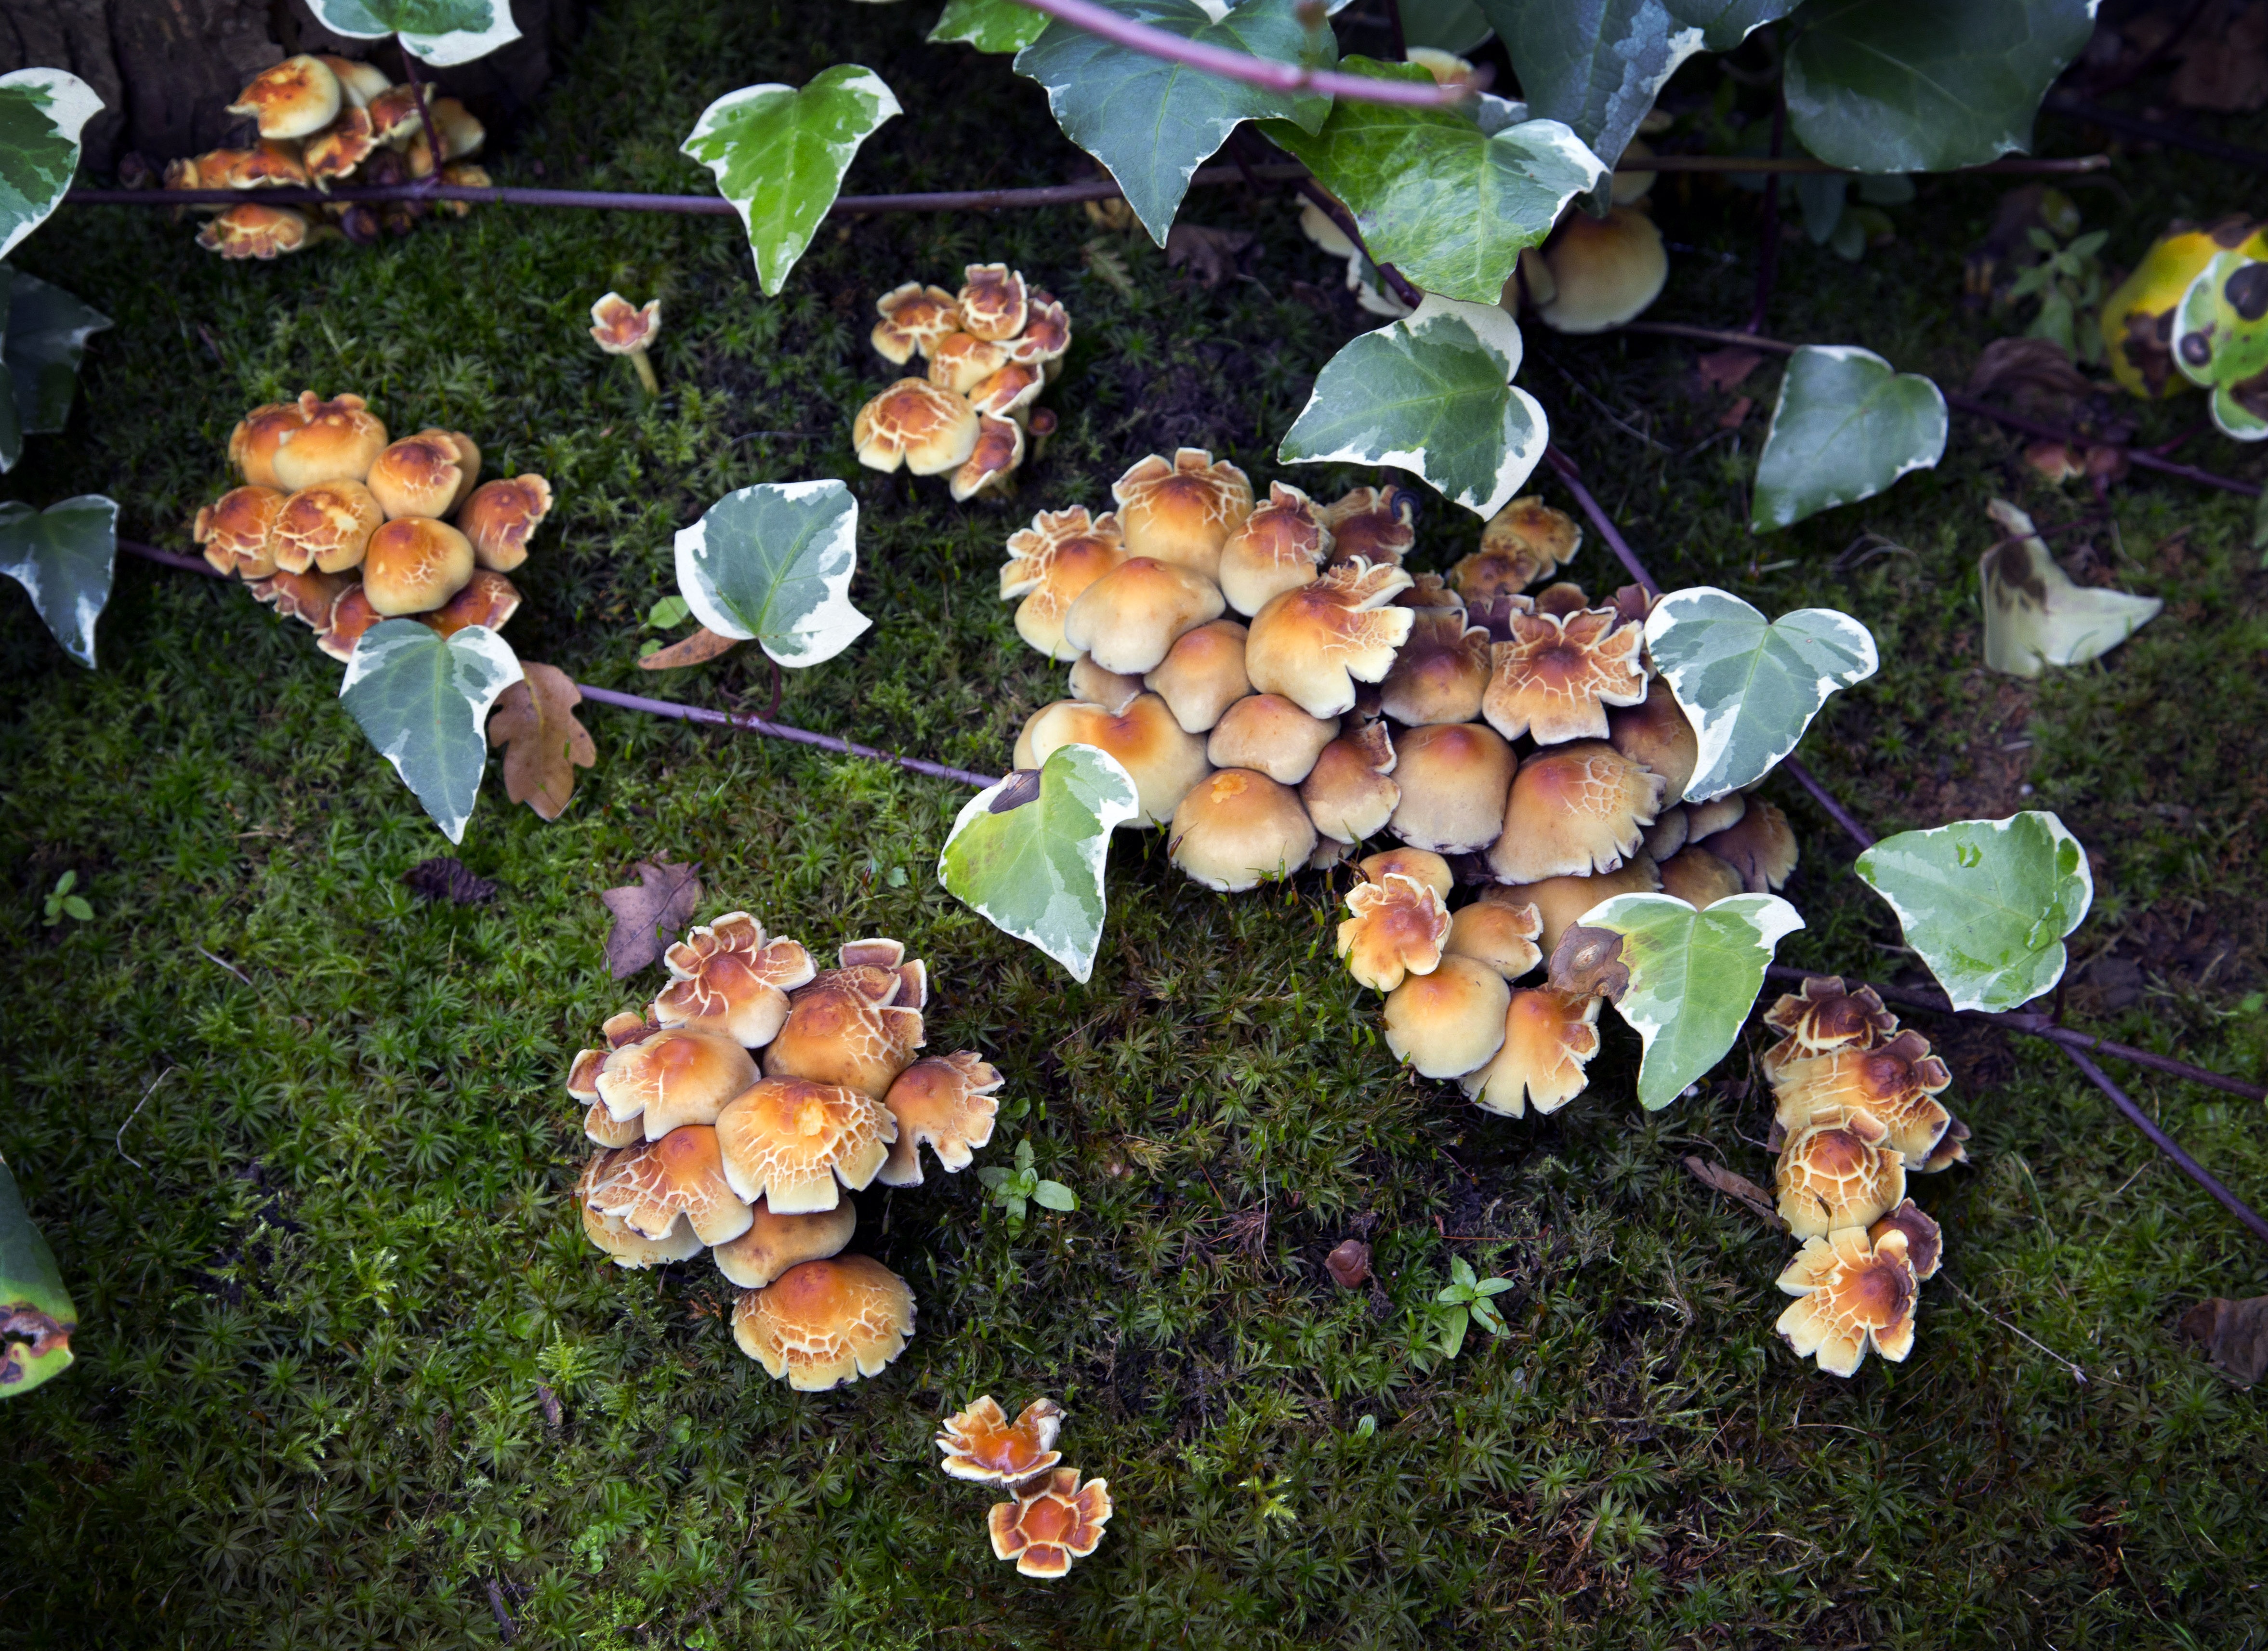
nature, forest, plant, leaf, flower, natural, autumn, brown, soil, mushroom, flora, fungus, mushrooms, auriculariales, oyster mushroom, edible mushroom, medicinal mushroom, agaricomycetes, agaricaceae, auriculariaceae, hen of the wood